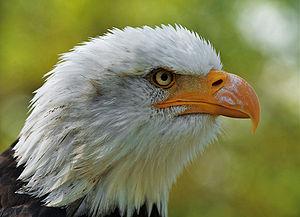
Pygargue à tête blanche (Haliaeetus leucocephalus) durant une parade d'oiseaux au château de Augustusburg, Allemagne